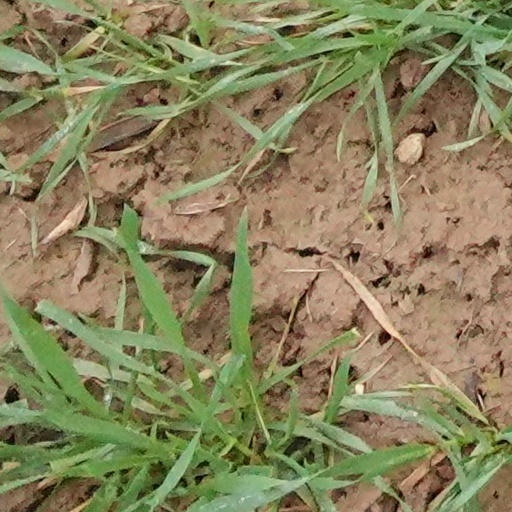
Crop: wheat